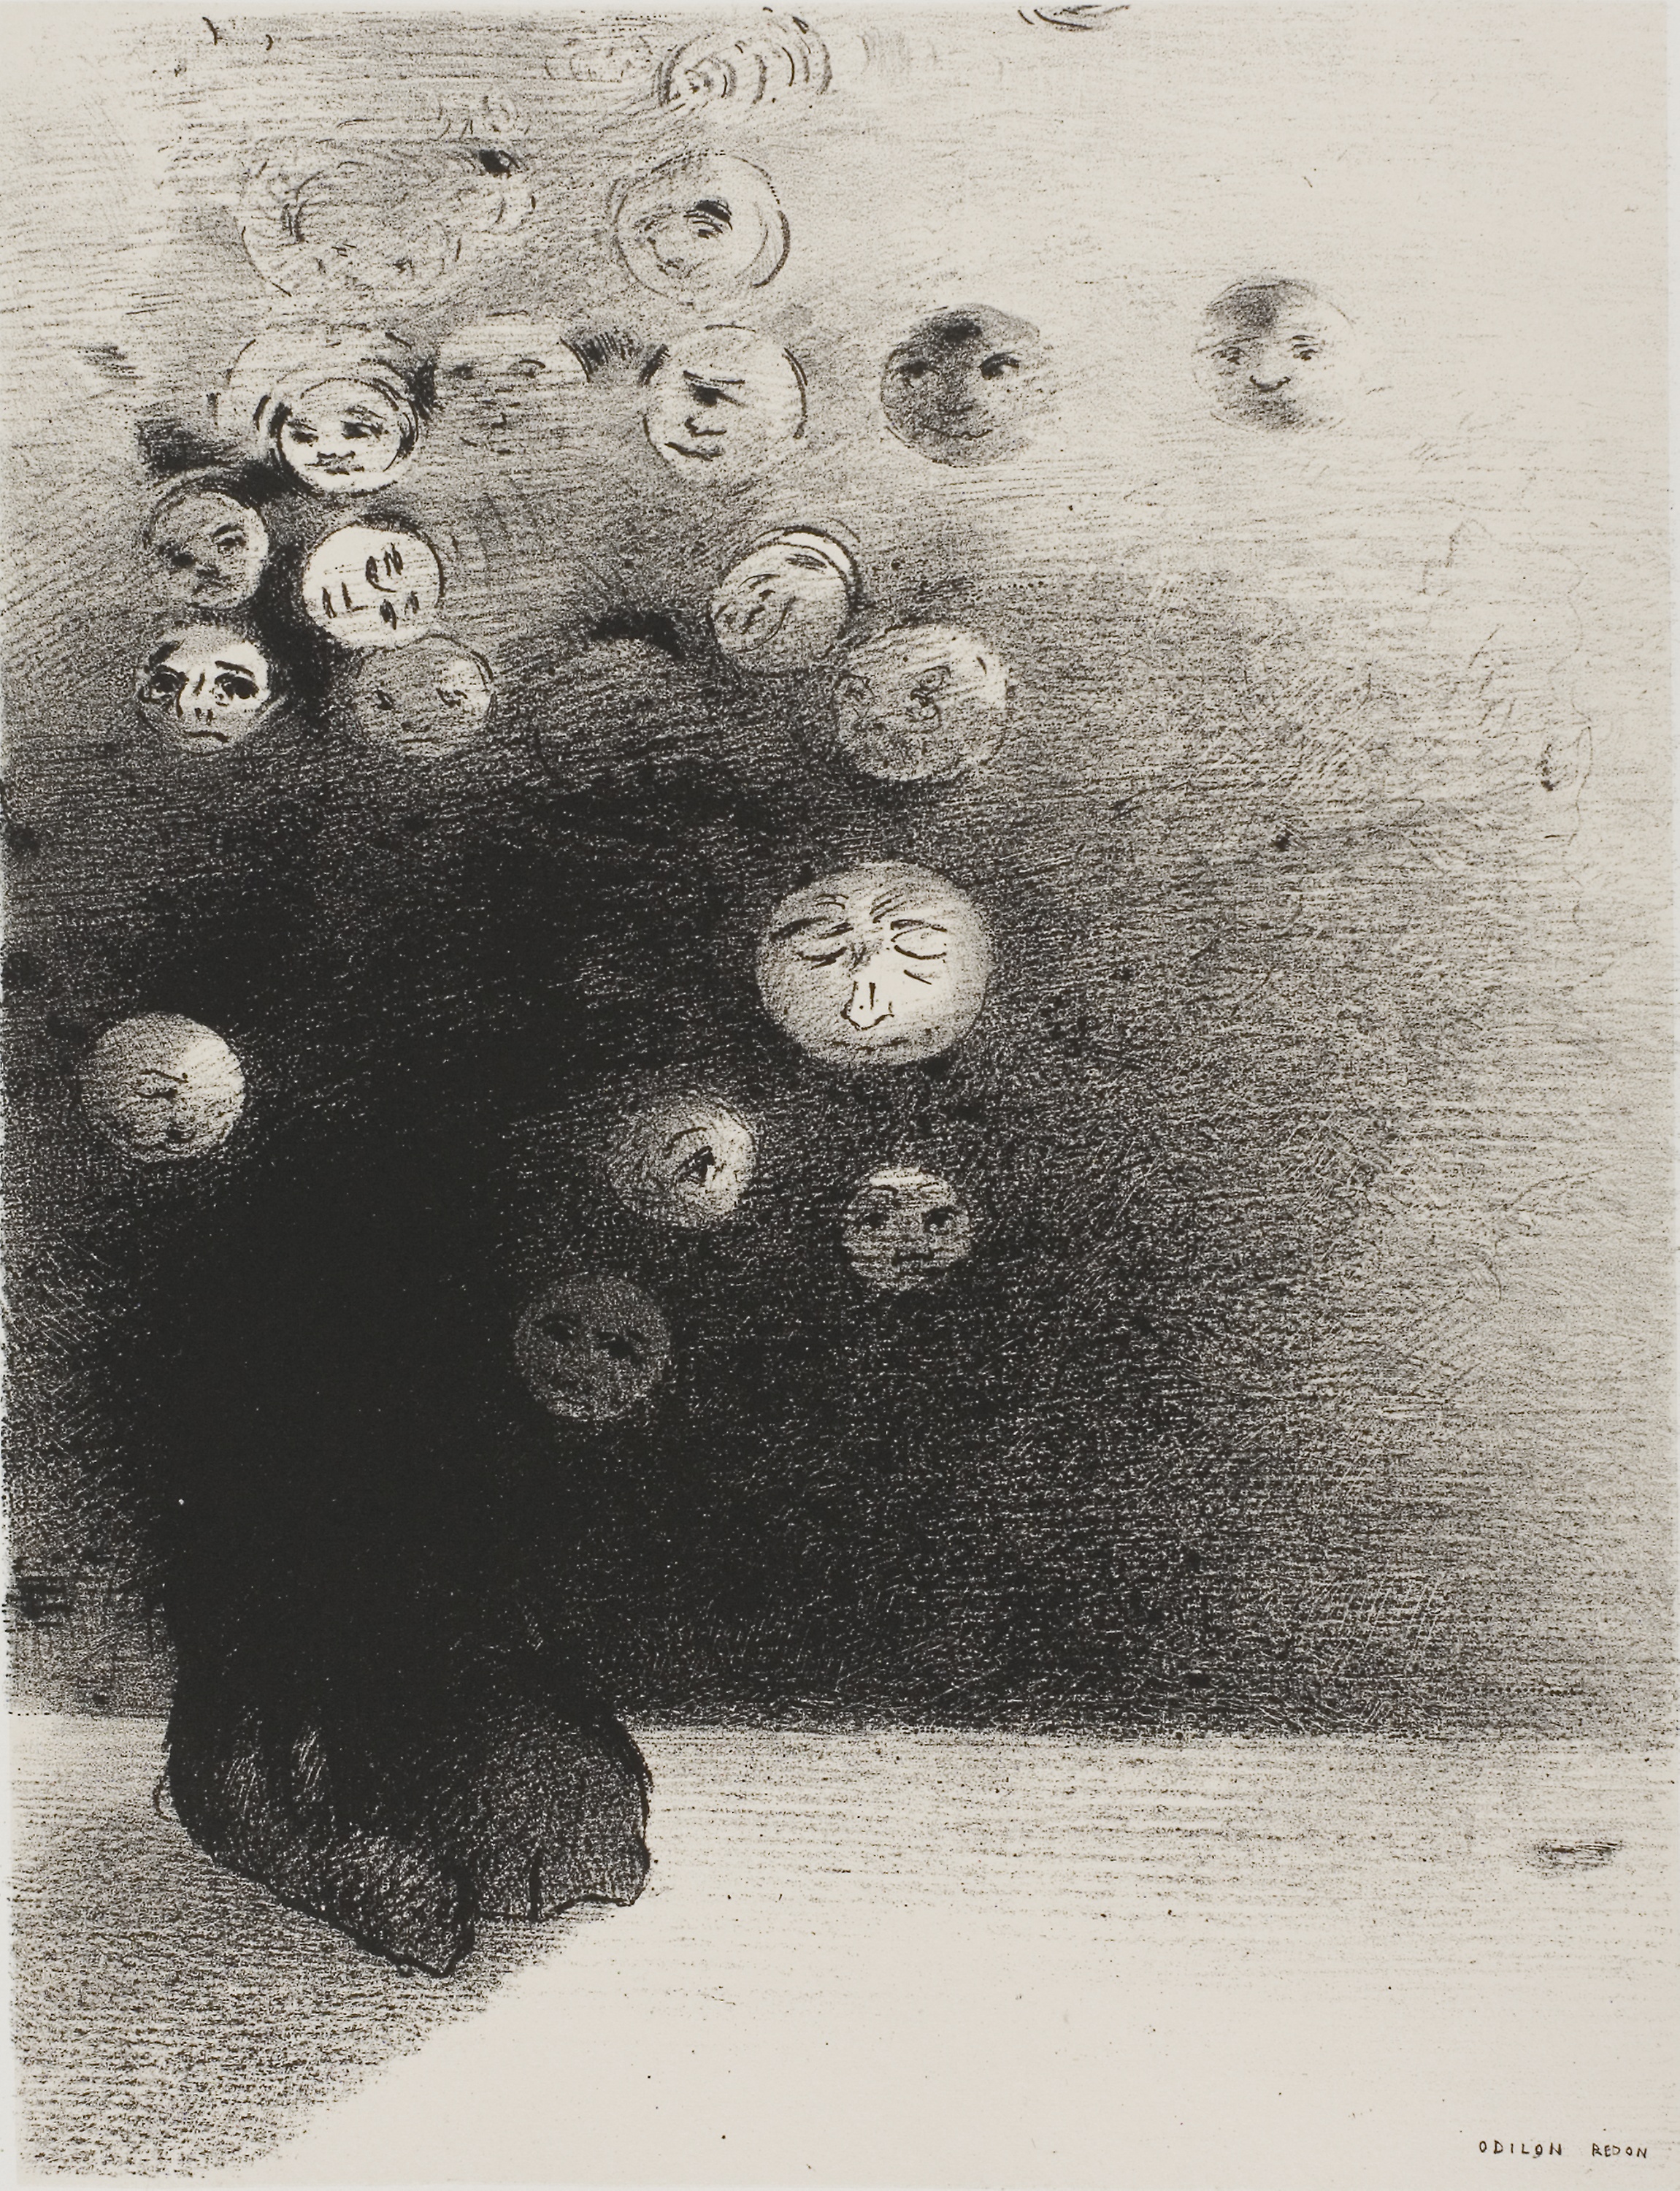
black and white, monochrome photography, monochrome, water, visual arts, art, artwork, drawing, illustration, stock photography, still life photography